Maria Santissima Immacolata, Longuelo

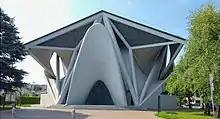

The interior has stained glass windows by Mino Marra, and a tabernacle by Claudio Nani. The sole sculpture is a large bas-relief in the presbytery depicting the Virgin. To loosely quote Spada again:"Here we are under reinforced concrete in an atmosphere that deprives us of indulgence. Its sincerity is absolute, we must acknowledge this but also its aridity and coldness. It is difficult to avoid the impression of being in a splendid monumental bunker."